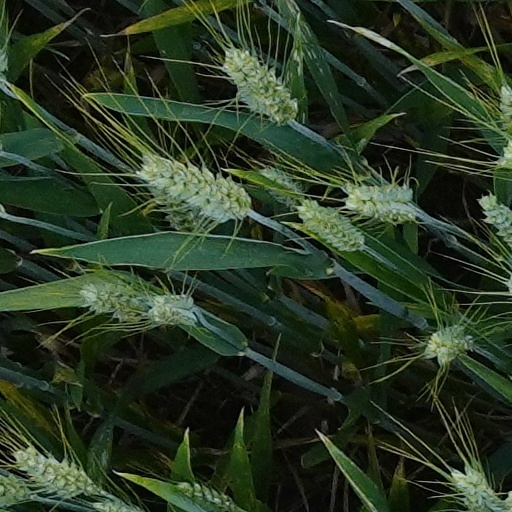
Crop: wheat